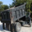
Label: truck